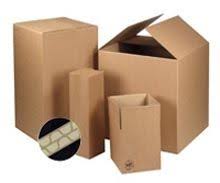
Waste category: cardboard